Cell cortex

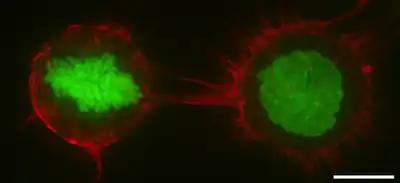
F-actin distribution in the cell cortex as shown by rhodamine phalloidin staining of HeLa cells that constitutively express Histone H2B-GFP to mark chromosomes. F-actin is thus red, while Histone H2B is displayed in green. The left-hand cell is in mitosis, as demonstrated by chromosome condensation, while the right-hand cell is in interphase (as determined by intact cell nucleus) in a suspended state. In both cases, F-actin is enriched around the cell periphery. Scale bar: 10 micrometers.

The cell cortex, also known as the actin cortex, cortical cytoskeleton or actomyosin cortex, is a specialized layer of cytoplasmic proteins on the inner face of the cell membrane. It functions as a modulator of membrane behavior and cell surface properties. In most eukaryotic cells lacking a cell wall, the cortex is an actin-rich network consisting of F-actin filaments, myosin motors, and actin-binding proteins. The actomyosin cortex is attached to the cell membrane via membrane-anchoring proteins called ERM proteins that plays a central role in cell shape control. The protein constituents of the cortex undergo rapid turnover, making the cortex both mechanically rigid and highly plastic, two properties essential to its function. In most cases, the cortex is in the range of 100 to 1000 nanometers thick.